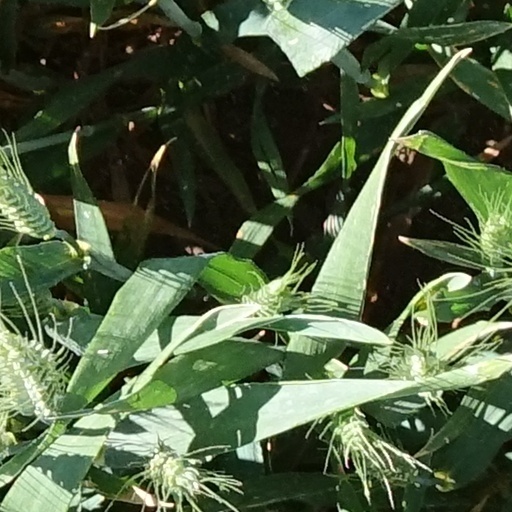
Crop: wheat